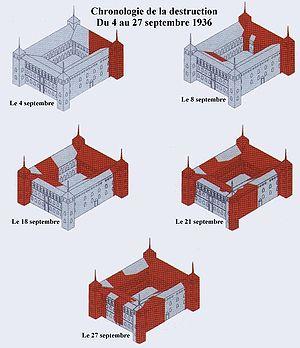
Schéma de la destruction de l'Alcazar de Tolède 1936 Español: Esquema de la destrucción del Alcazar de Toledo 1936
Le siège de l'Alcázar de Tolède est un épisode de la guerre d'Espagne et opposa les forces républicaines aux insurgés du coup d'État militaire des 17 et 18 juillet 1936. Cette bataille fut un des combats les plus symboliques de la guerre. Elle vit s'affronter dans la ville de Tolède des miliciens fidèles au gouvernement de la République aux militaires qui s'étaient insurgés contre ce même gouvernement. Ces derniers furent forcés de se réfugier dans l'Alcázar de Tolède avec leurs familles.